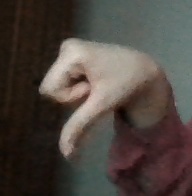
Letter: waw